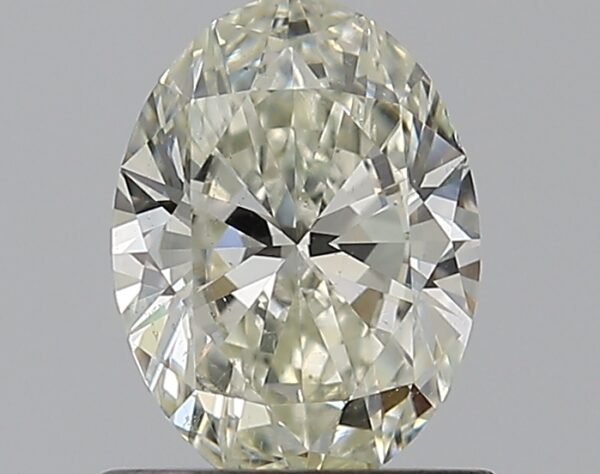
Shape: oval
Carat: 0.75
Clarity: SI1
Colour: L
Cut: EX
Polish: EX
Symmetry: VG
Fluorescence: F
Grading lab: GIA
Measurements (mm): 6.89 x 5.11 x 3.15